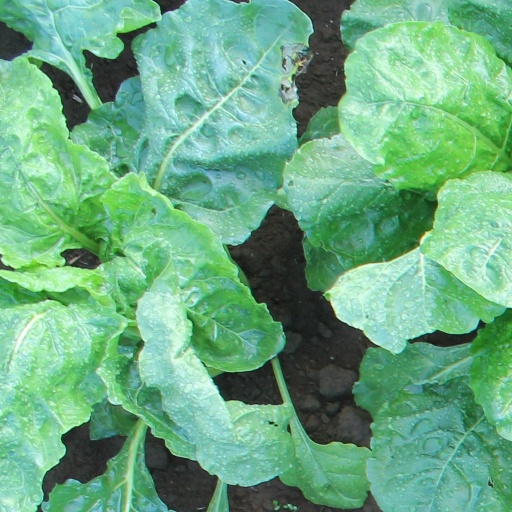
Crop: sugar beet